Semantic unification

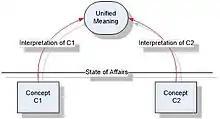
Semantic Matching of concepts

Semantic unification is the process of unifying lexically different concept representations that are judged to have the same semantic content (i.e., meaning). In business processes, the conceptual semantic unification is defined as "the mapping of two expressions onto an expression in an exchange format which is equivalent to the given expression".